Auburn Mall (Alabama)

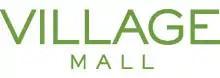
Original branding

Auburn Mall was originally built in 1973 by Colonial Properties Trust as "Village Mall", with two anchor stores initially: Sears at the western end and Gayfers at the eastern end. Later the mall was expanded to include a third anchor and subsequently a fourth. In 1998, the mall's name changed to Colonial Mall Auburn-Opelika. In 2004, Auburn Mall underwent a major renovation and expansion. The expansion included new JCPenney and Dillard's buildings, Belk relocating to the market, and adding a streetscape to the front of the mall. The streetscape included retailers such as Ann Taylor Loft, Chico's, Coldwater Creek, Jos. A Bank, Lane Bryant and Talbots. The expansion also added 250+ jobs to the market. During the renovation Colonial made the decision to update the mall's name to Colonial University Village.